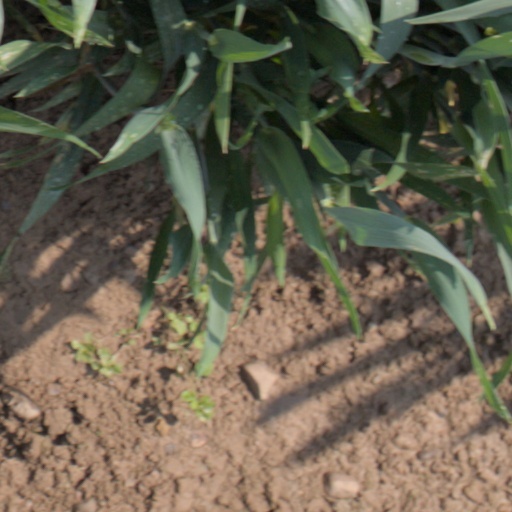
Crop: wheat